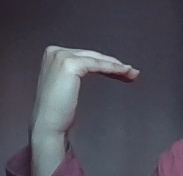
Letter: haa